Paradise Lost (band)

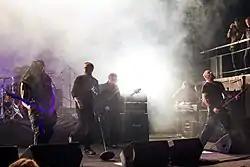
Paradise Lost performing in Saint Petersburg in 2013

On 15 August 2013, the cover and artwork were released for their compilation album of b-sides titled "Tragic Illusion 25". From September to October 2014, some of the songs from the album were released, such as a new song entitled "Loneliness Remains", and older songs that were remade such as "Our Savior 2013" from "Lost Paradise" and the self-titled song "Gothic 2013" from "Gothic". The album was released on 5 November 2013.